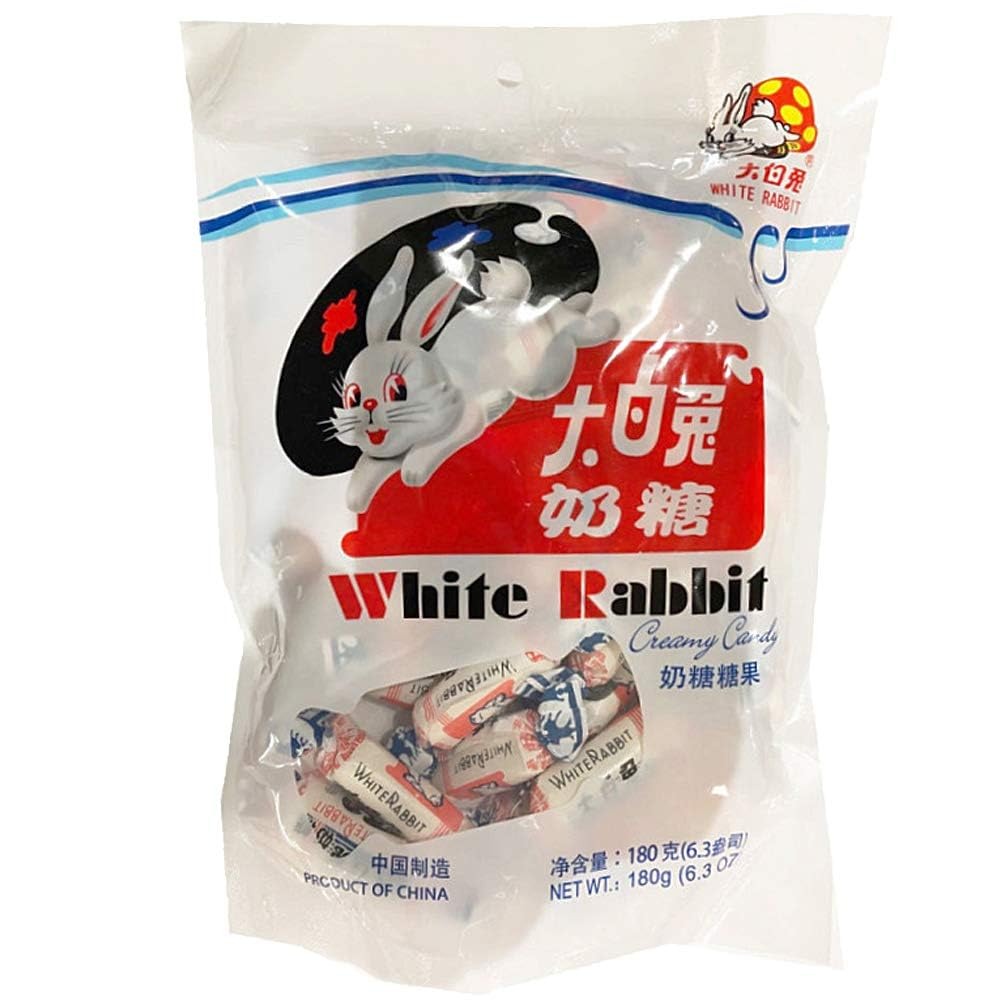
Item Name: White Rabbit Creamy Candy 6.3 Oz/180g (3pack)
Bullet Point: item weight: 6.3 ounces
Product Description: White Rabbit Creamy Candy is white, with a soft, chewy texture, and is formed into cylinders approximately 3 cm long and 1 cm in diameter, similar to contemporary western nougat or taffy. It's developed in Shanghai since 1942.Each candy is wrapped in a printed waxed paper wrapper, but within this, the sticky candies are again wrapped in a thin edible paper-like wrapping made from sticky rice.The rice wrapping layer is meant to be eaten along with the rest of the candy .
Value: 18.9
Unit: Ounce

Price: 12.5